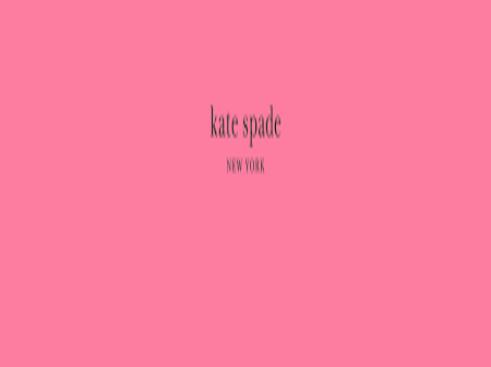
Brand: KATE SPADE-2
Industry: Clothes